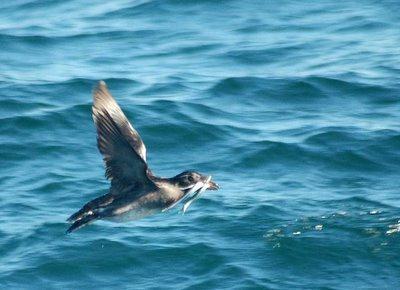
A photo of a rhinoceros auklet